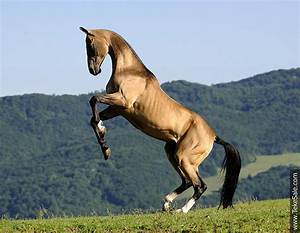
Label: cavallo